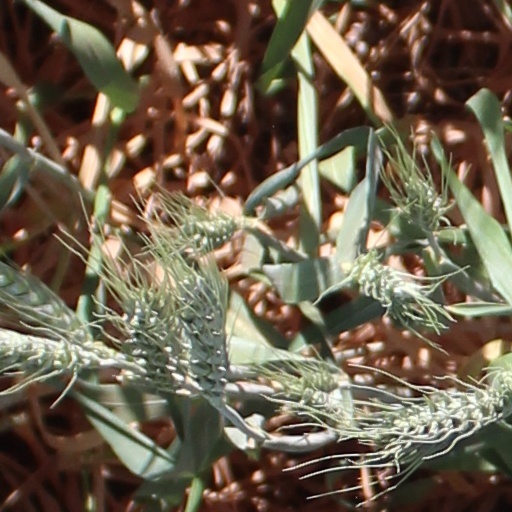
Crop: wheat